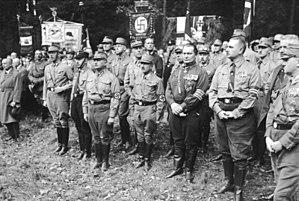
Le front de Harzburg était une brève alliance politique de droite formée en 1931 sous la république de Weimar afin d'unifier l'opposition au gouvernement du chancelier Heinrich Brüning. Cette coalition comprenait notamment le Parti national du peuple allemand, de l'homme d'affaires millionnaires Alfred Hugenberg, le Parti national-socialiste des travailleurs allemands d'Adolf Hitler, les paramilitaires du Stahlhelm, Bund der Frontsoldaten, la Ligue agricole ainsi que la ligue pangermaniste.